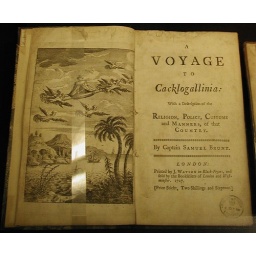
Account of lunar gold prospecting using flying chicken boats, on display in the Spacecraft section of the Science Museum.